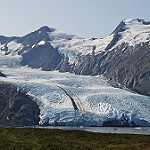
Scene: Outdoor